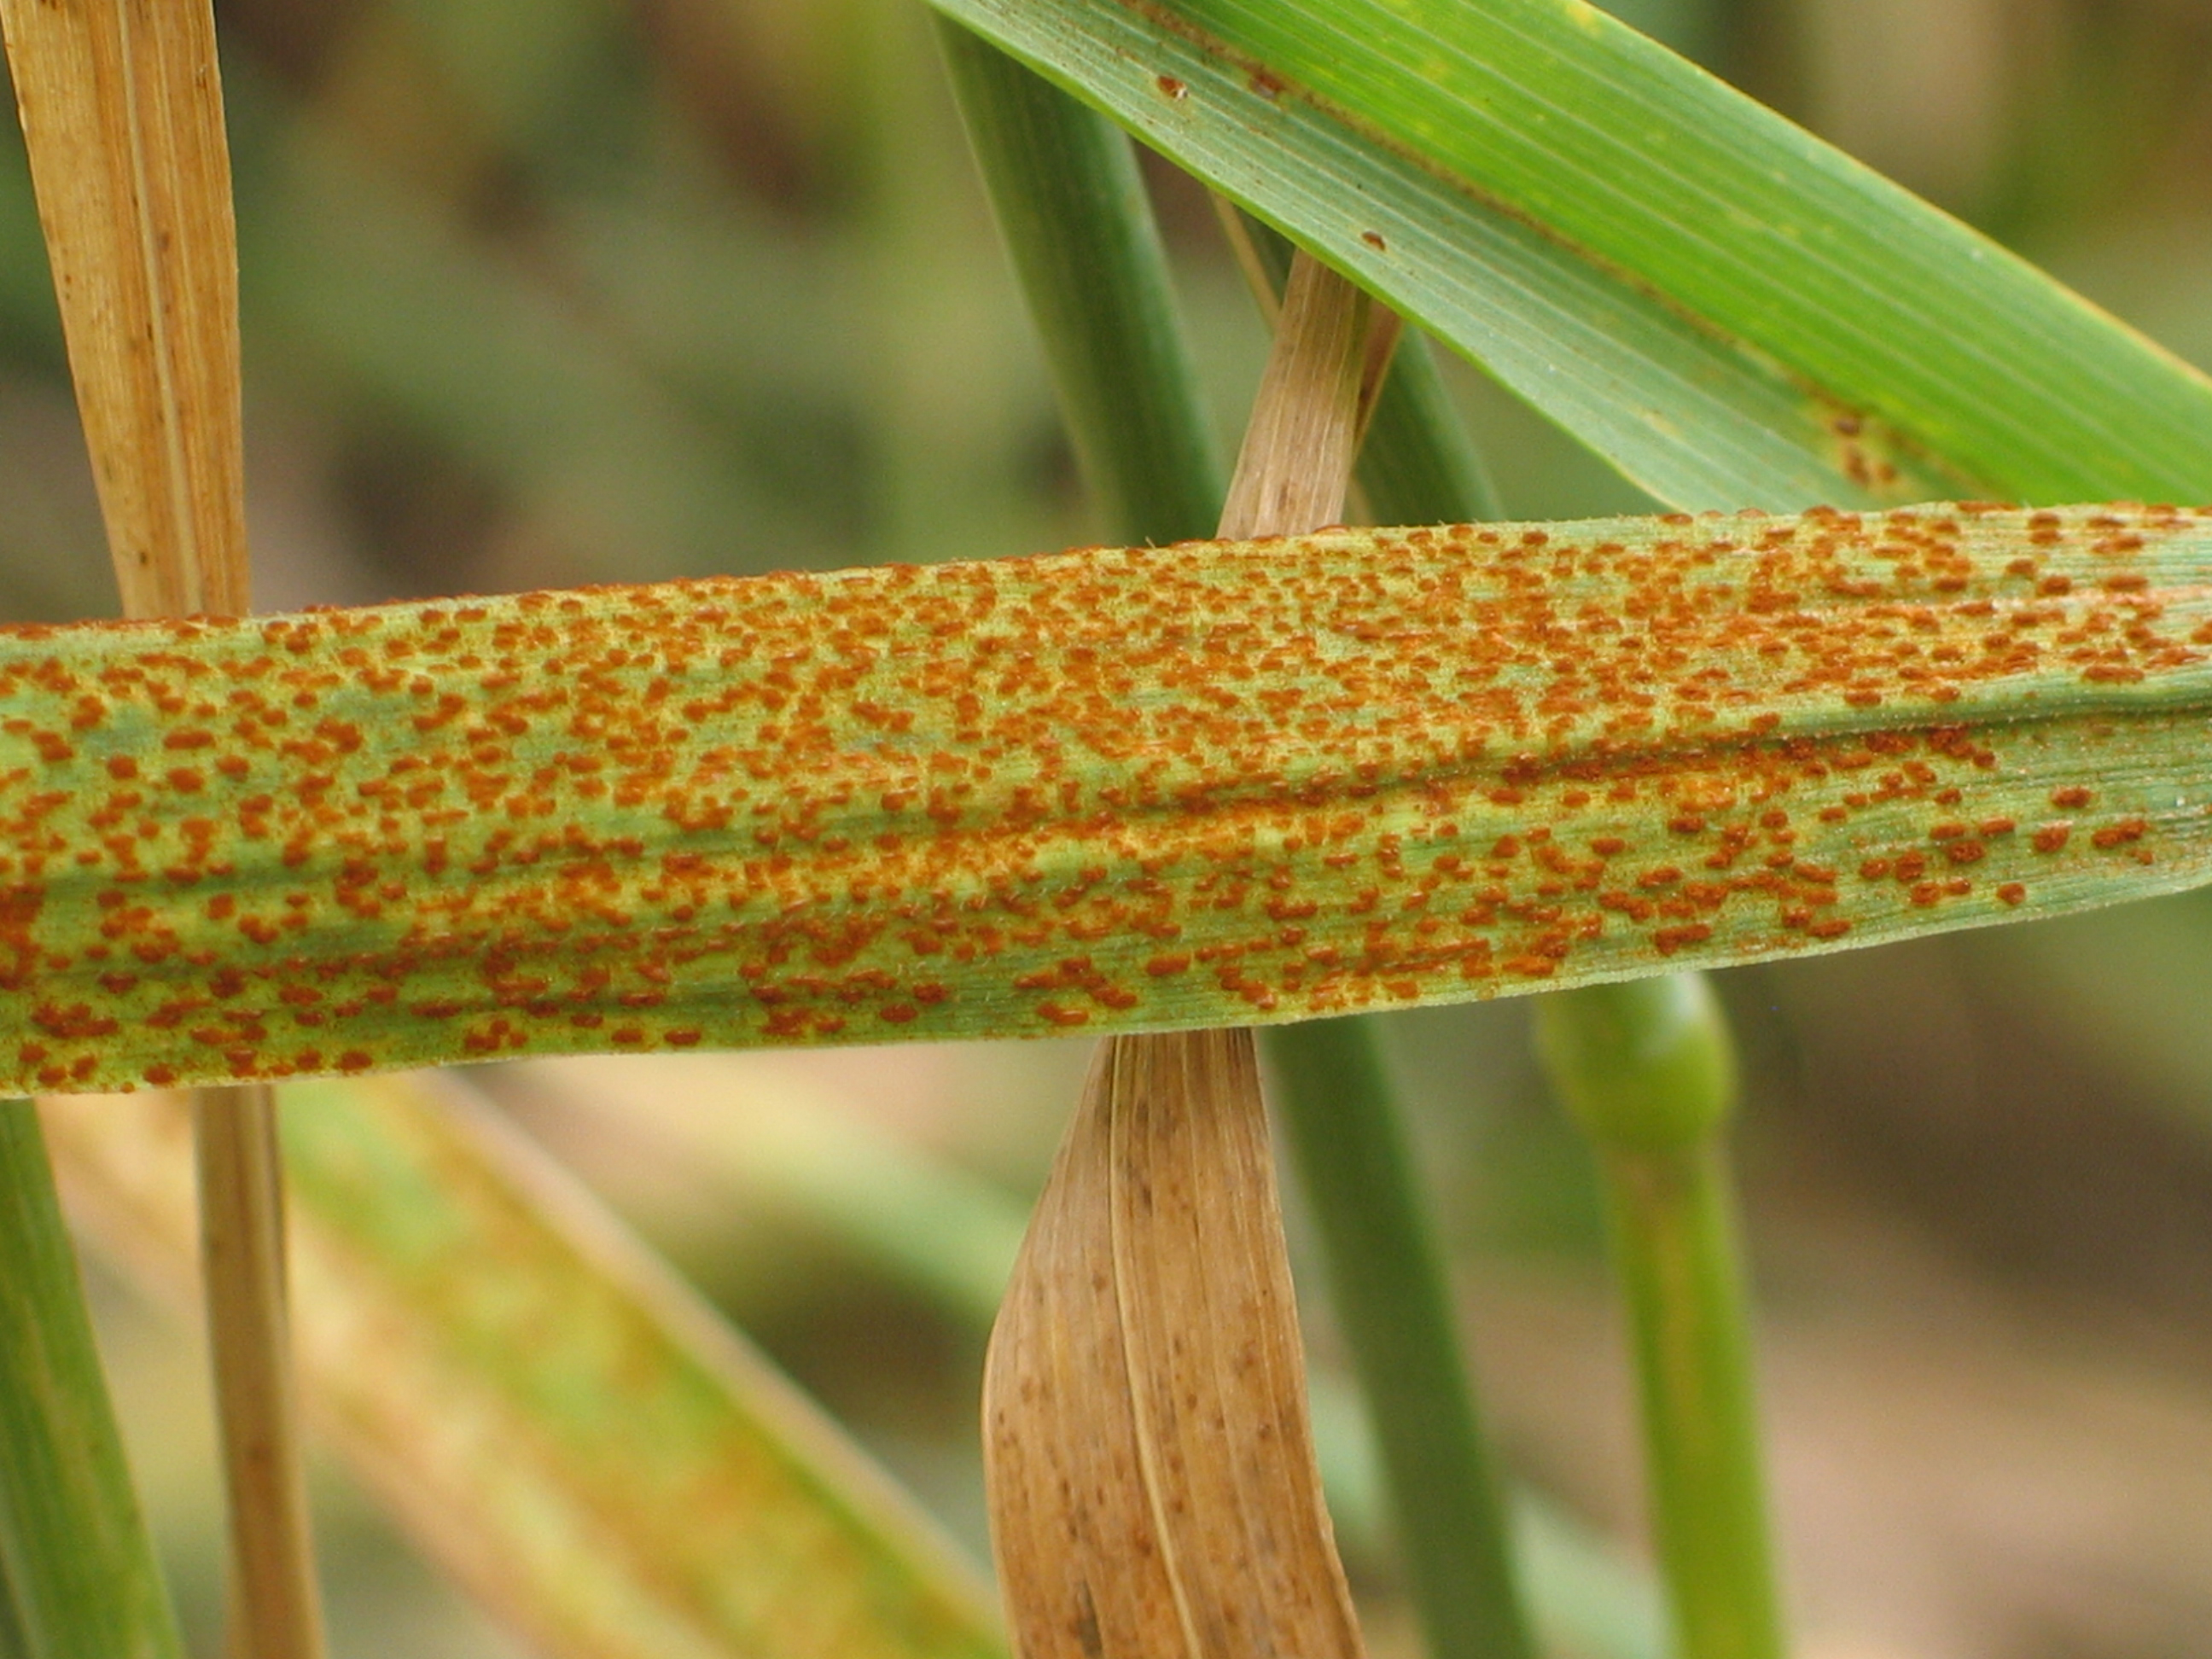
Label: Wheat___Brown_Rust